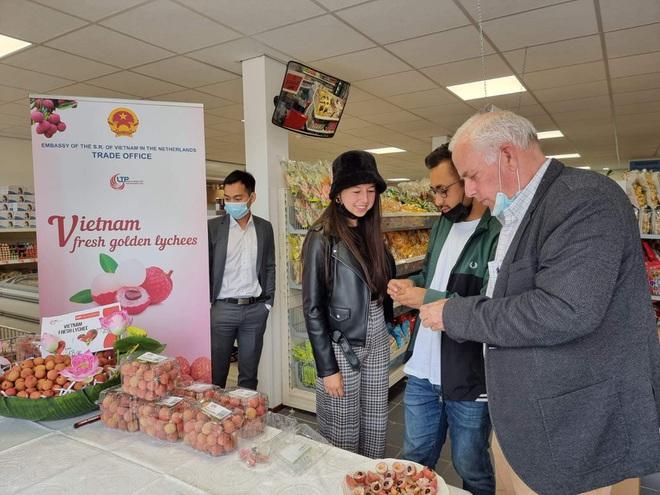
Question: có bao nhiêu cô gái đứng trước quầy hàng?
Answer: có một cô gái đứng trước quầy hàng